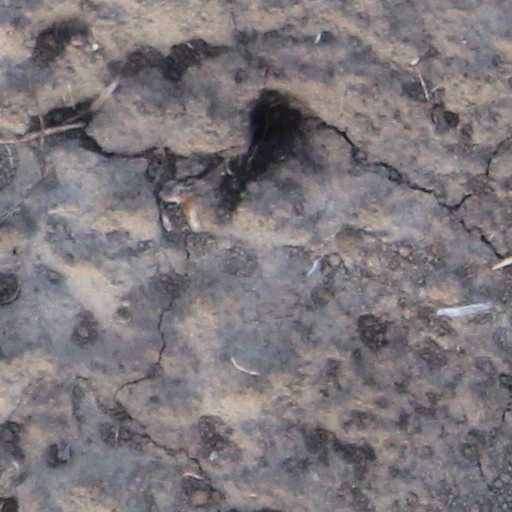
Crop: wheat